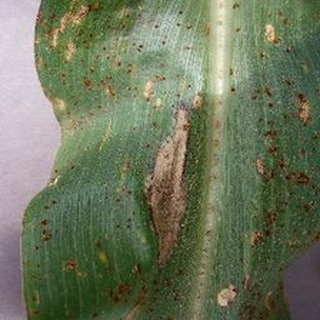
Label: corn_northern_leaf_blight